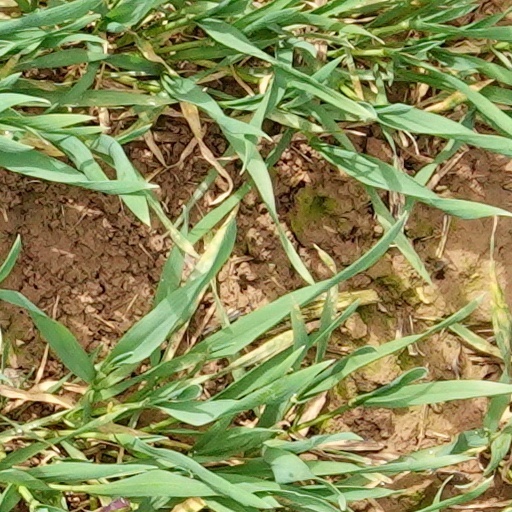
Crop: wheat